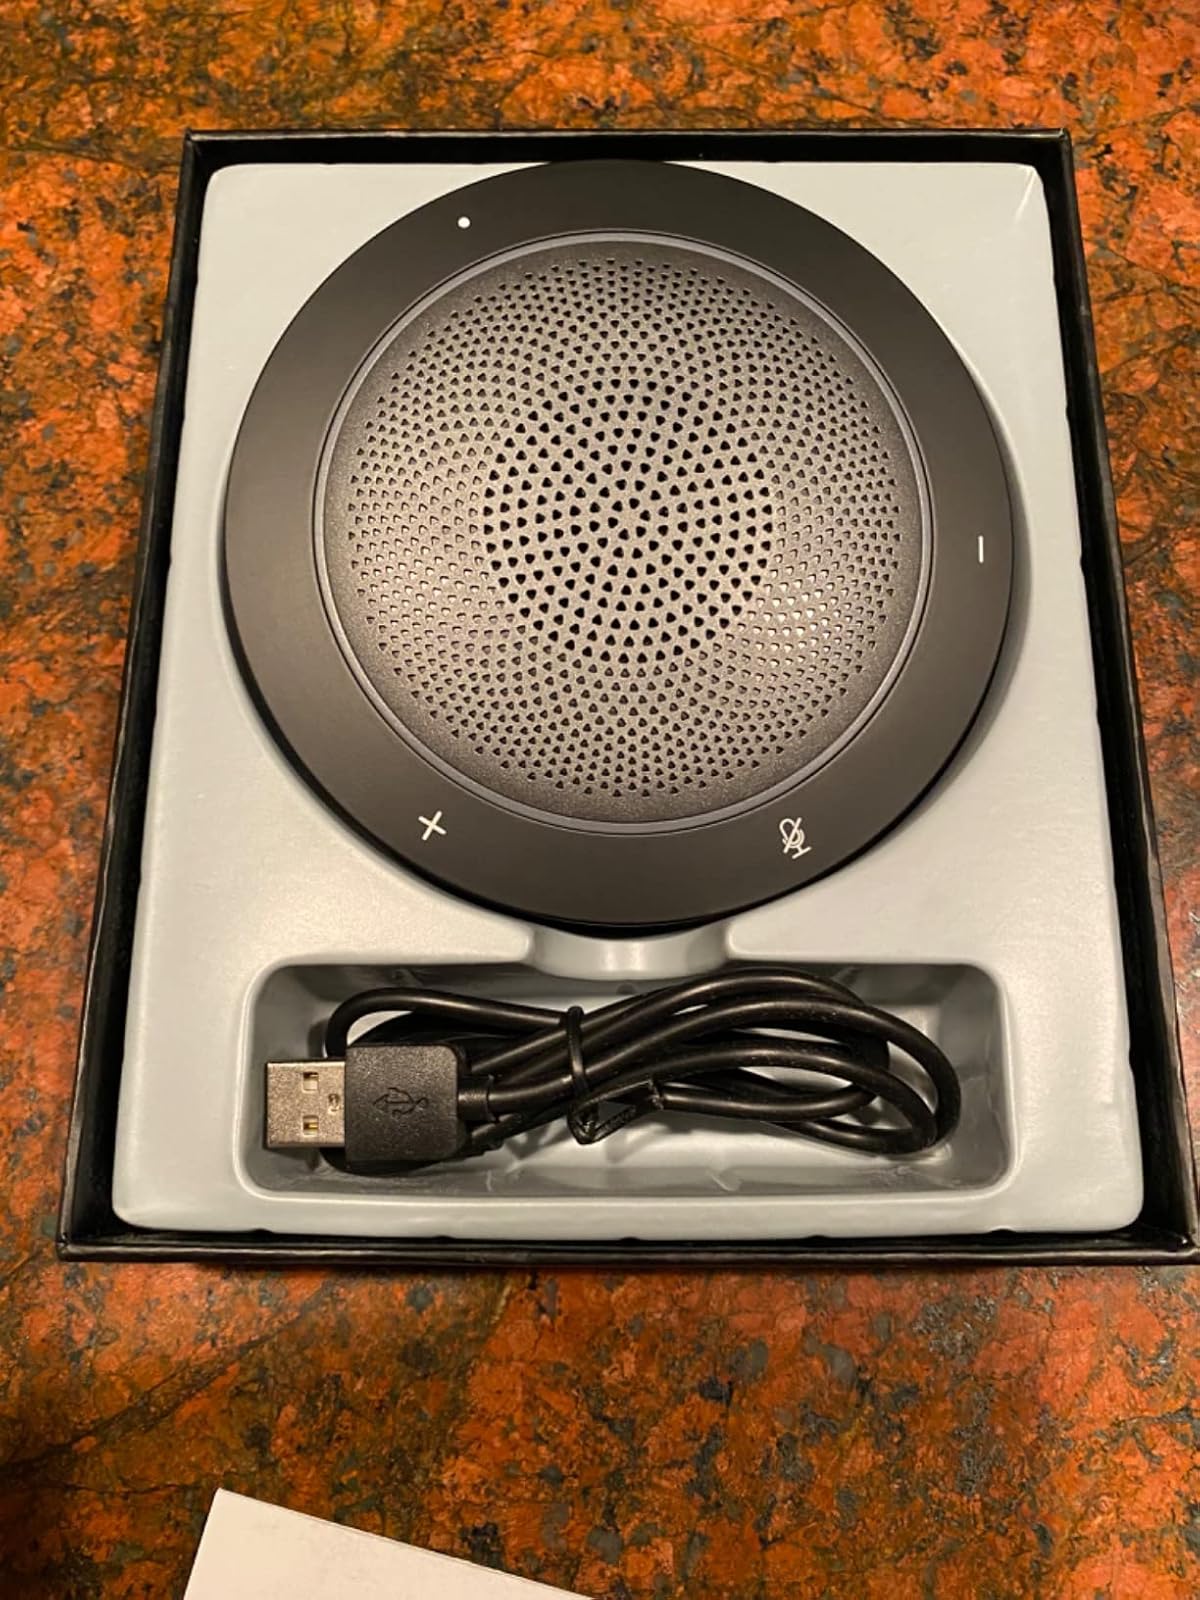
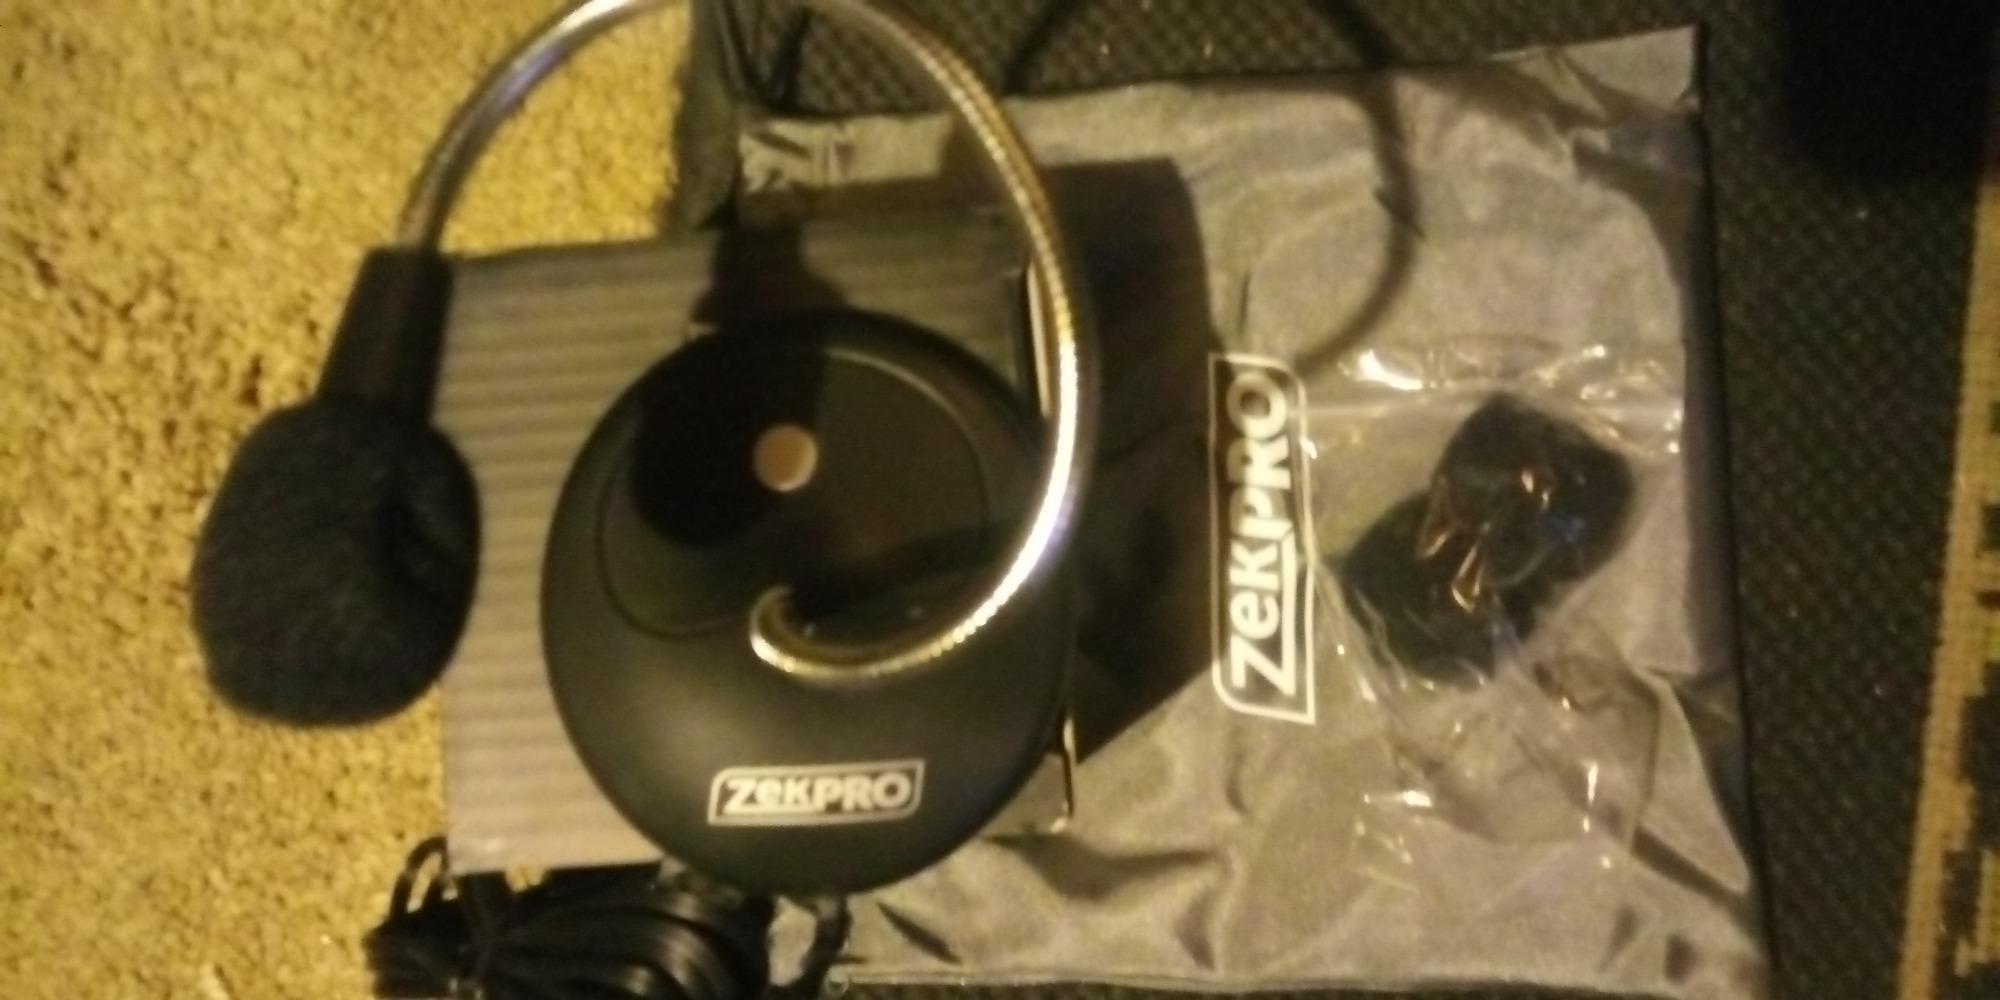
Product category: microphone
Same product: no